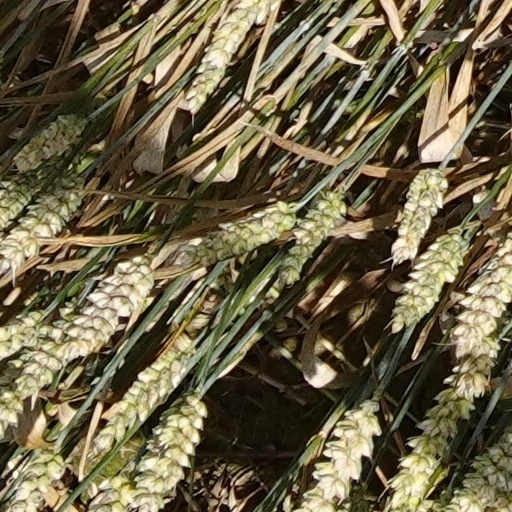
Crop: wheat